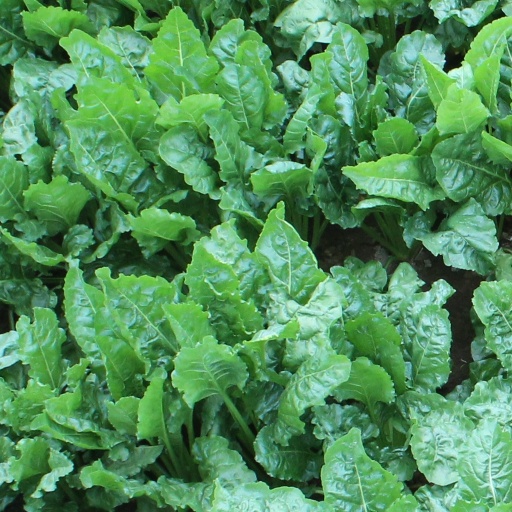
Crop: sugar beet